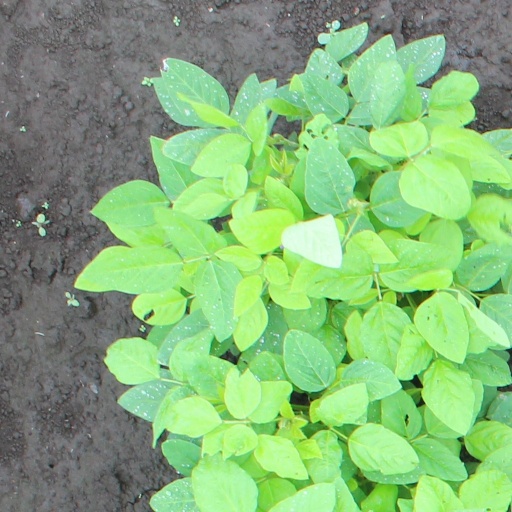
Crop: soybean